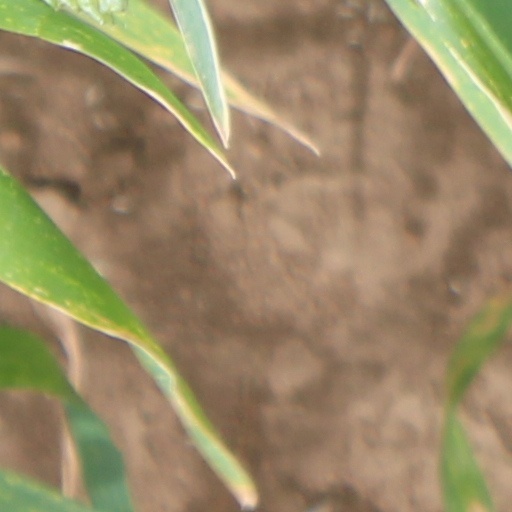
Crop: wheat